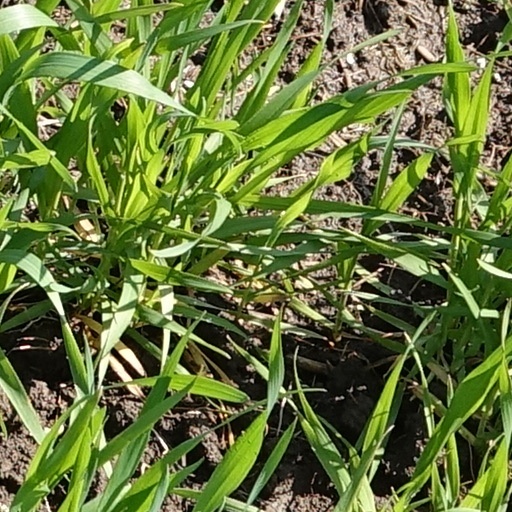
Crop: wheat